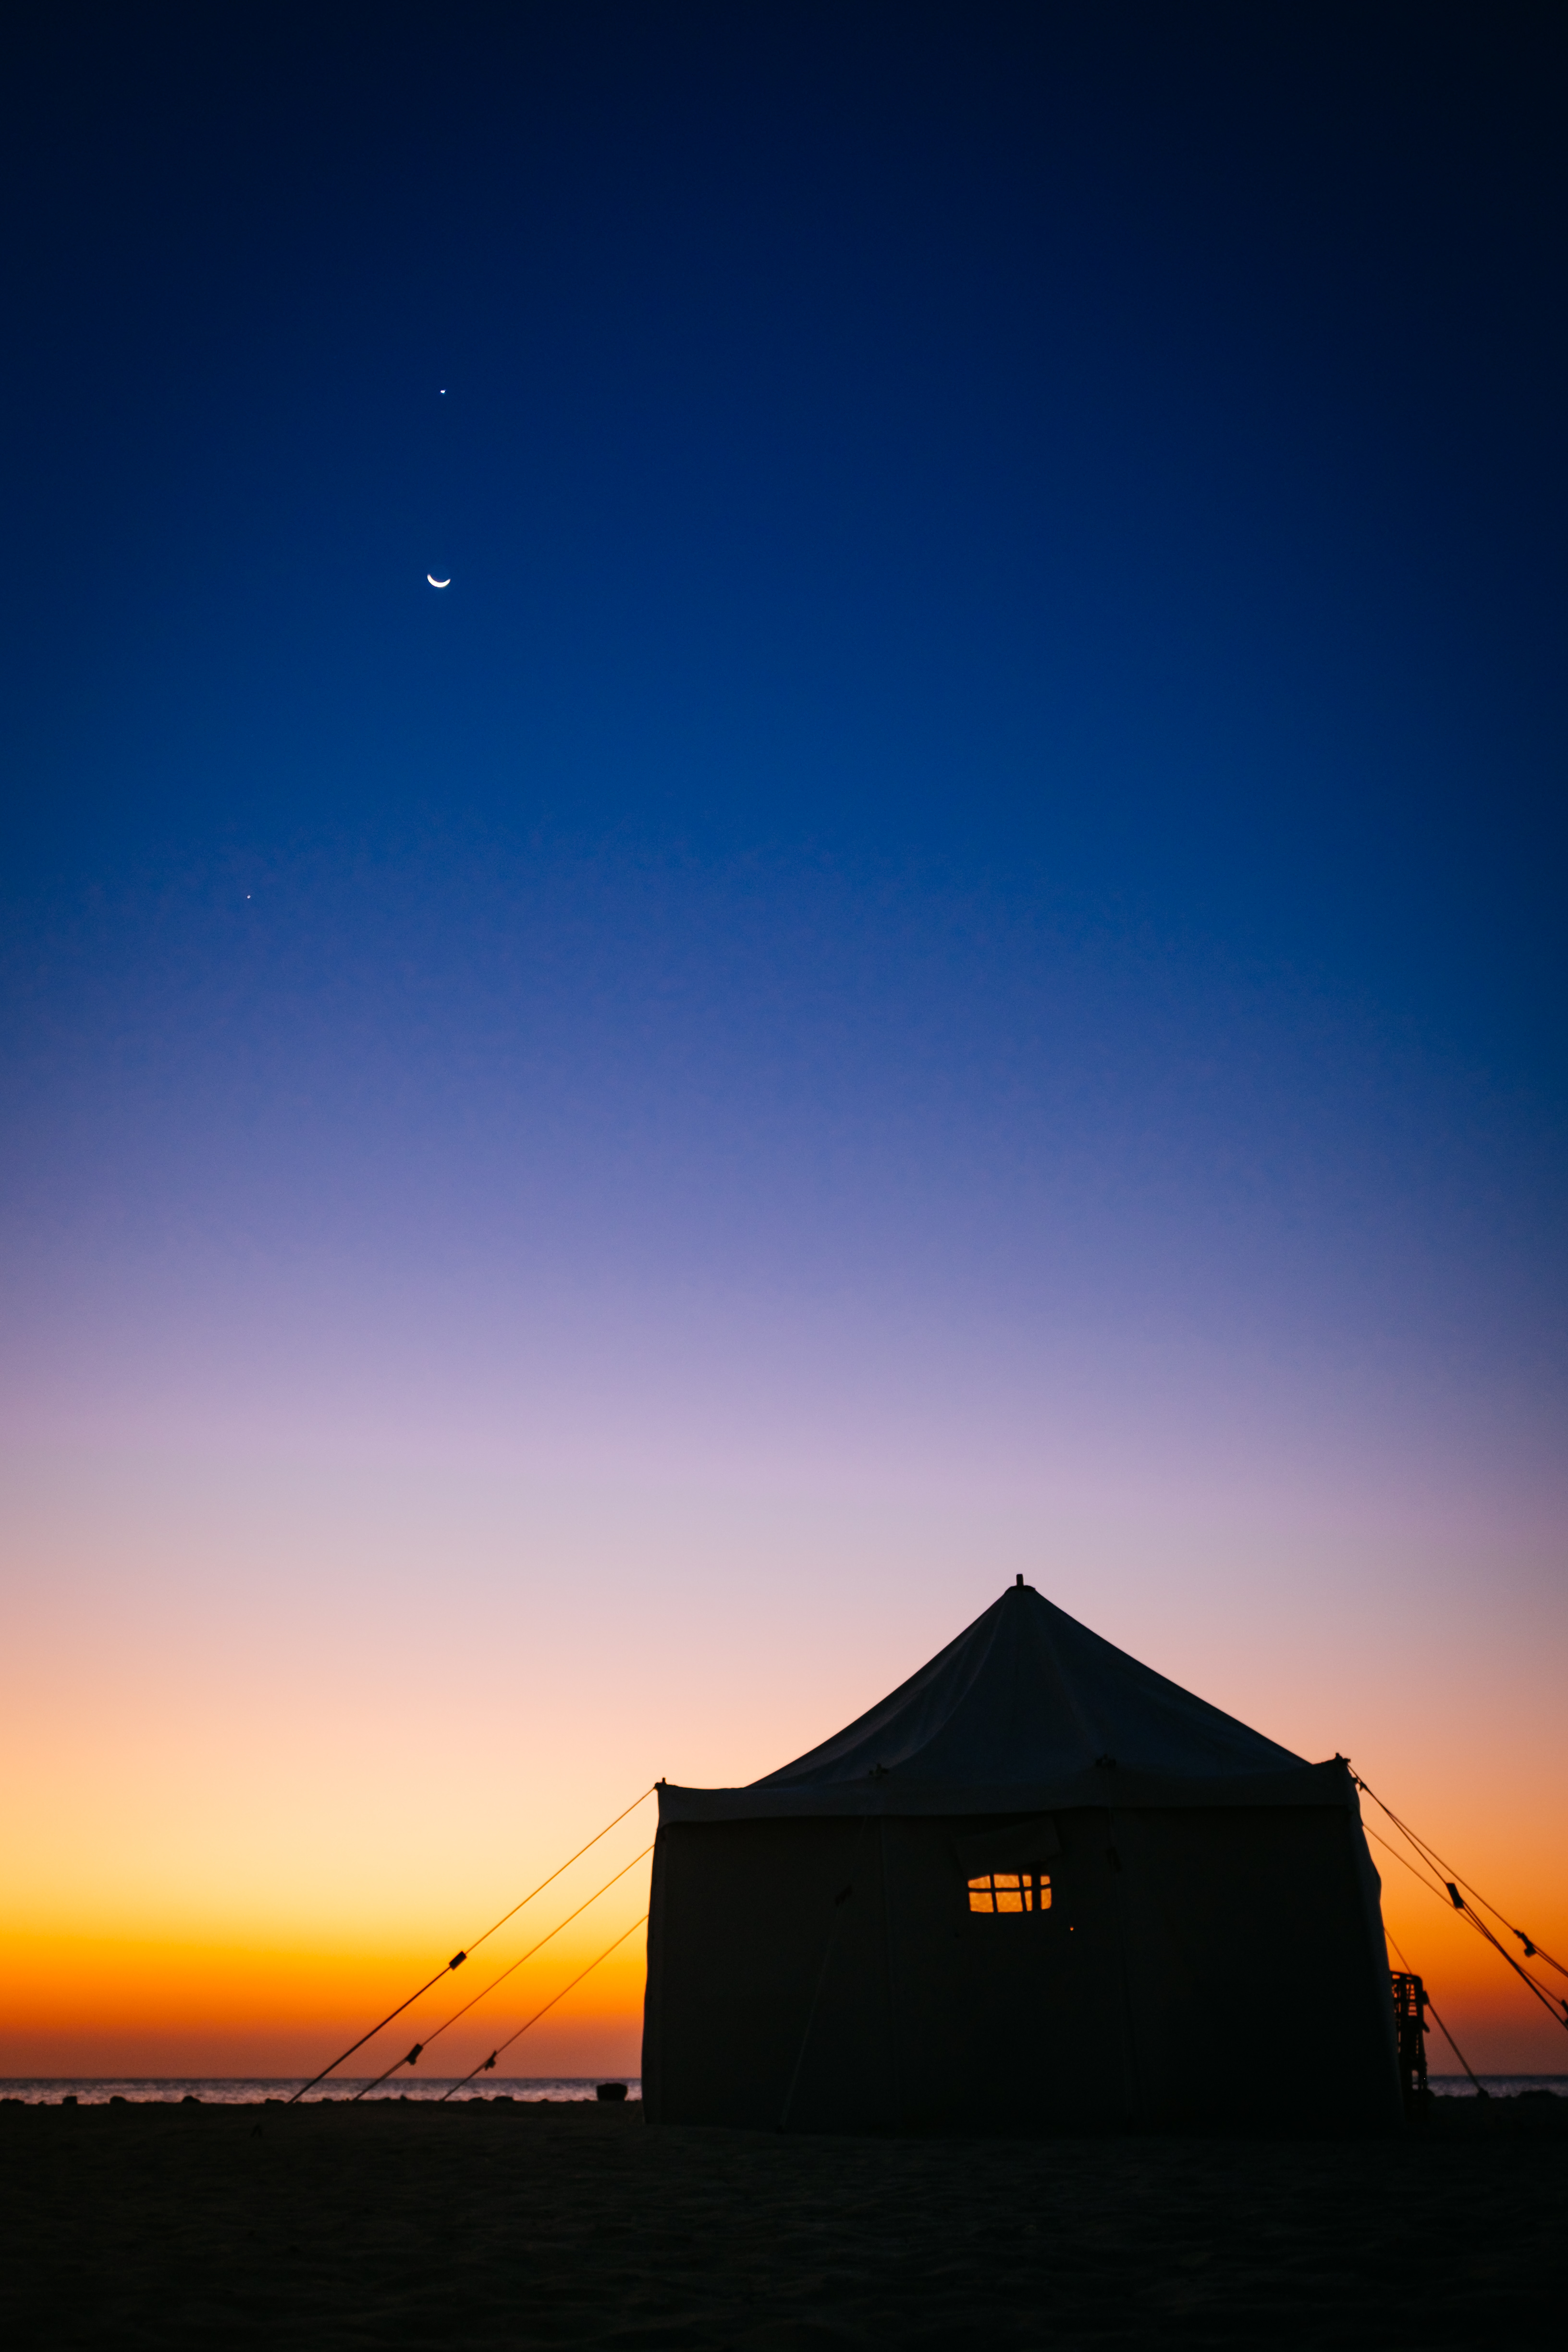
sea, horizon, silhouette, light, cloud, sky, sun, sunrise, sunset, night, sunlight, morning, star, dawn, atmosphere, dusk, evening, camping, tent, astronomical object, atmosphere of earth